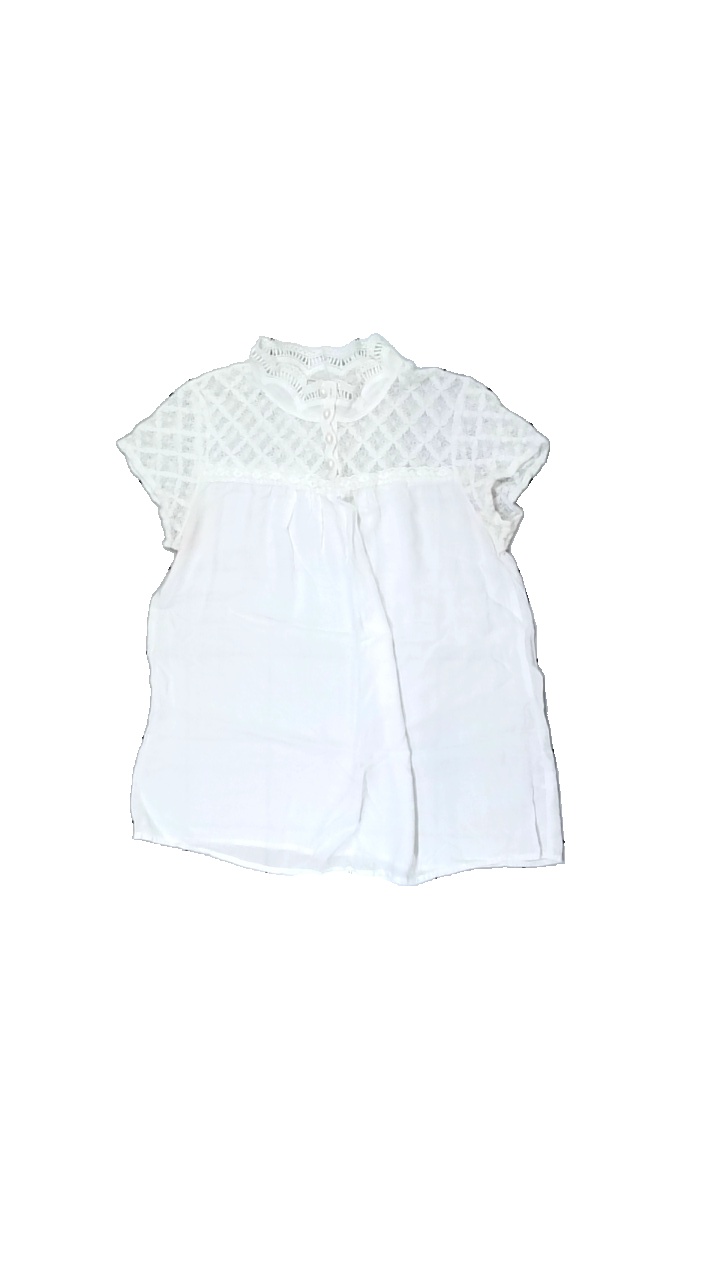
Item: Blouse (Ladies)
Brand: Cream
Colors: White
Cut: Regular
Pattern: Lace
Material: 100% viscose
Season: All
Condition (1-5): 4
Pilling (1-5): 5
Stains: Minor
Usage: Reuse
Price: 50-100